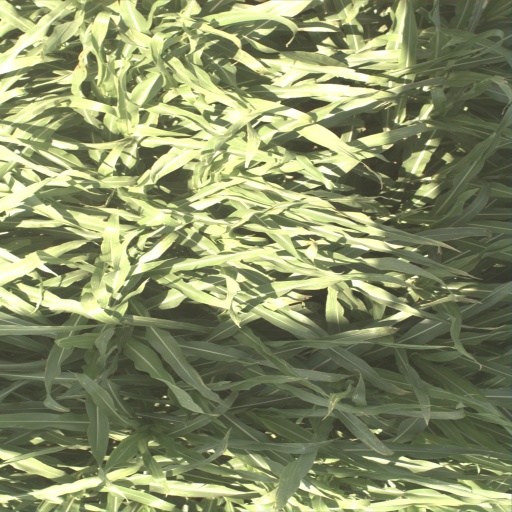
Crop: sorghum